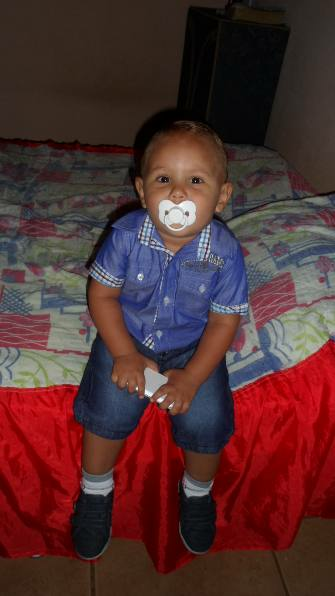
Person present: Yes